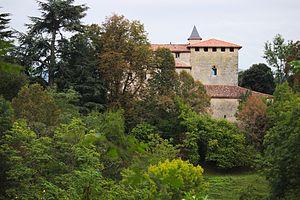
Château de Crampagna
Crampagna, en occitan Crampanhan, est une commune française située dans le département de l'Ariège, en région Occitanie.
Cet article recense les monuments historiques de l'Ariège, en France.
Le château de Crampagna est situé à Crampagna, dans le département de l'Ariège et dans la région Occitanie.